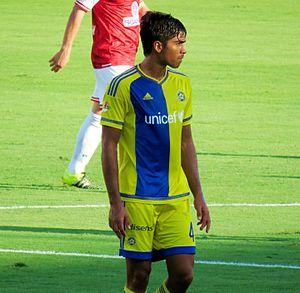
Dor Peretz, né le 17 mai 1995 à Hod Hasharon, est un footballeur international israélien. Il évolue au poste de milieu défensif au Maccabi Tel-Aviv.